Archer (2009 TV series)

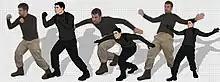
"Archer" characters are composed in Adobe Illustrator using referential material, such as photos of models and actors in costume (pictured above).

"Archer" animation style mirrors the aesthetic of "Mad Men" and mid-twentieth century comic art in the style of Jack Kirby and Steve Ditko, among others. Line work is pronounced by thick, bold outlines, in contrast to the very fine, thin line work characteristic of prime time comedies such as "The Simpsons" and "Family Guy". Production of the comedy involves a workforce of 150 specialized artists from Reed and Thompson's Atlanta-based company Floyd County Productions, quadruple the workforce that oversaw its freshman season.